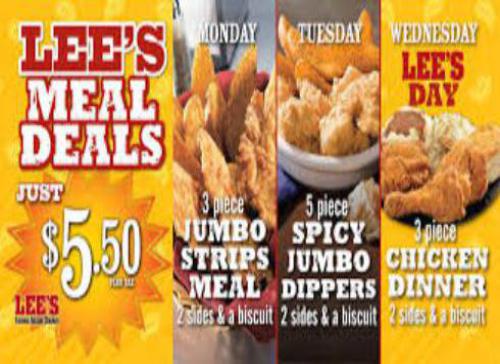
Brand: lee's famous recipe chicken
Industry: Food